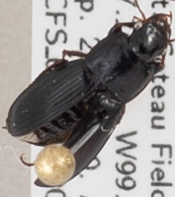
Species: Harpalus opacipennis
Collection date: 2020-07-28
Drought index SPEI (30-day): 0.39
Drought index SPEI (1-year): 1.28
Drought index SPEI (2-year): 2.09